XO-6b

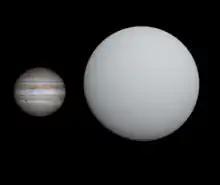
Jupiter compared to XO-6b

XO-6b is a transiting exoplanet, orbiting the star XO-6 around 760 light years (230 parsecs) away from Earth. It was discovered in 2016 by the XO planet search team.